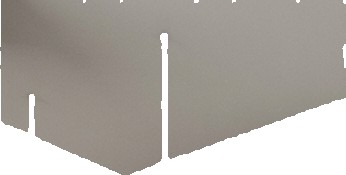
Surface category: ceiling